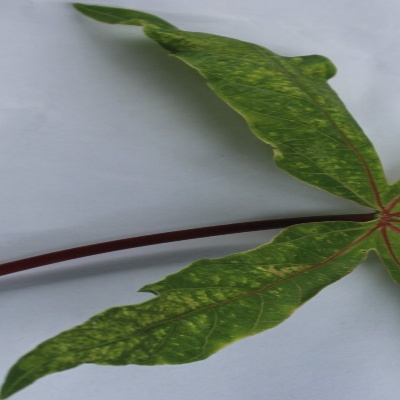
Crop: Cassava
Condition: mosaic